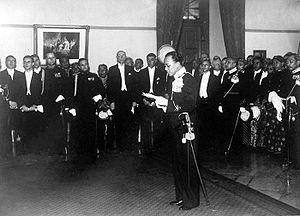
La principauté du Pakualaman est une principauté héréditaire du sultanat de Yogyakarta créée en 1812 par les Britanniques.